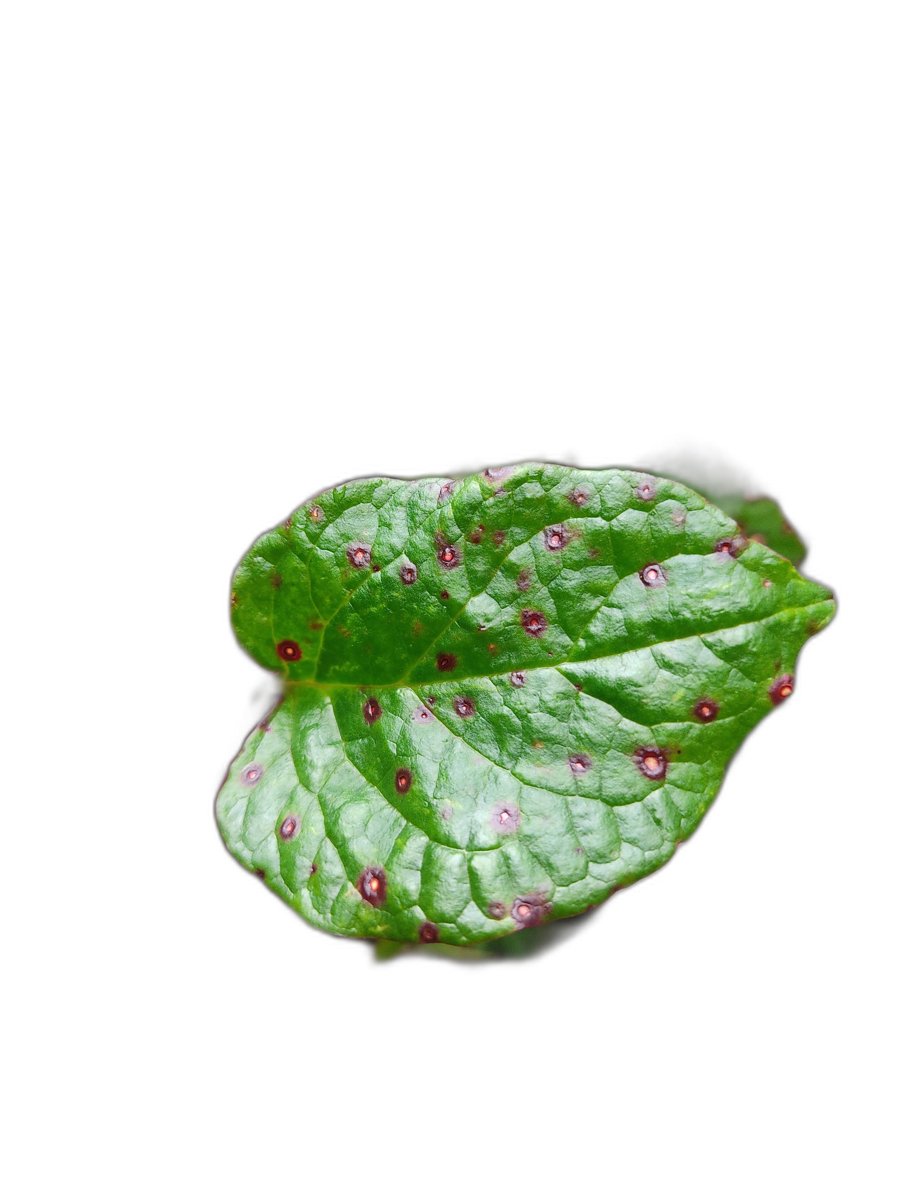
Label: Bacterial-Spot